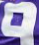
Number: 9